Vehicle license plates of the United States

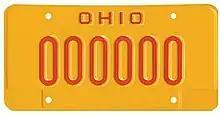
Sample version of Ohio's DUI plate mandated on DUI offenders with limited driving rights

In some jurisdictions, vehicle owners may also pay extra for "specialty plates". With these, the plate serial is chosen by the licensing agencyas with regular platesbut the owners select a plate design that is different from the normal license plate. For example, an alumnus or student of a university or college might purchase a plate with the school's logo, or an outdoorsman might decide to pay extra for a plate depicting a nature scene. A portion of the extra cost of these license plates often ends up as a donation for a related school or non-profit organization.